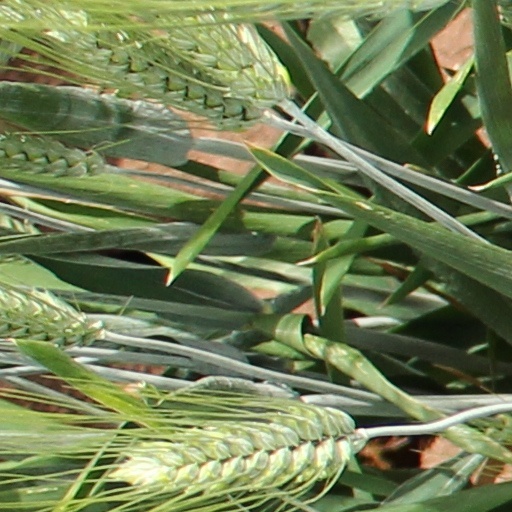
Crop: wheat